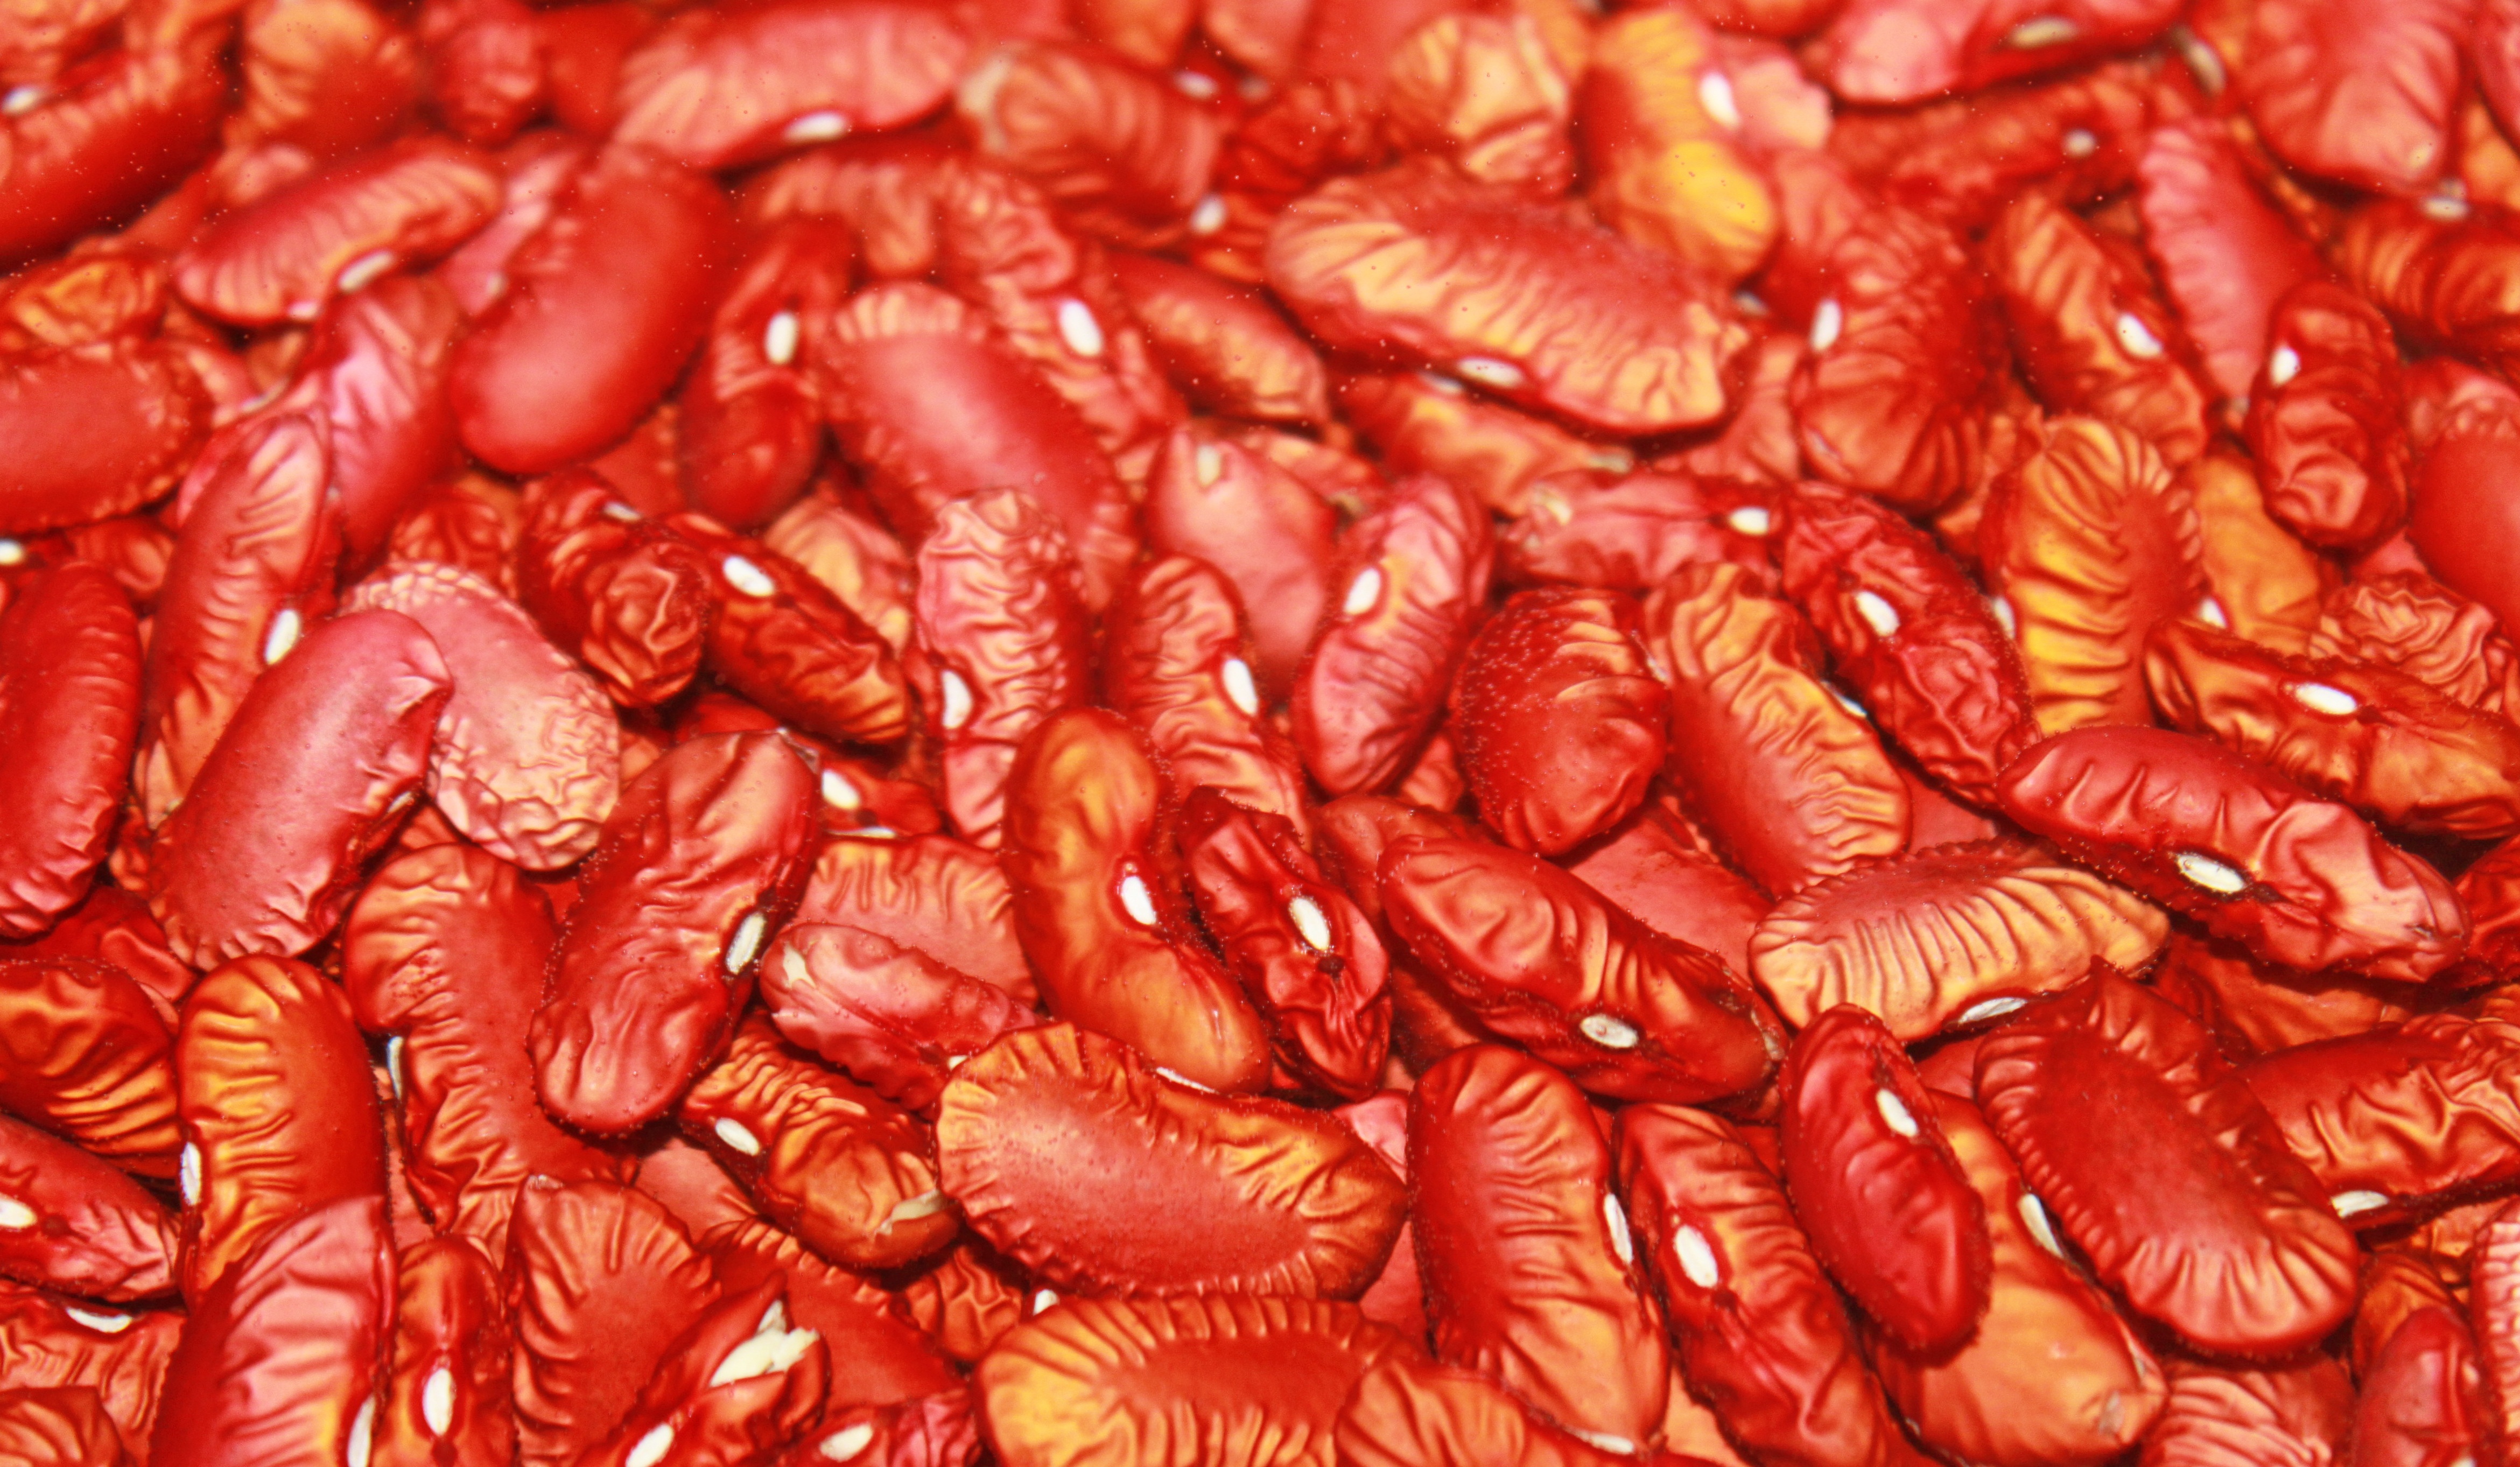
fruit, food, red, produce, vegetable, seafood, brown, healthy, invertebrate, tasty, vegetarian, beans, nutritious, protein, legumes, lentils, kidney beans, medicinal mushroom, seafood boil